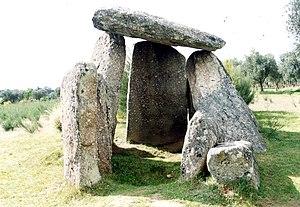
Anta da Pedra da Orca est un dolmen datant du Néolithique situé près de la municipalité de Gouveia, dans le district de Guarda, en région Centre.